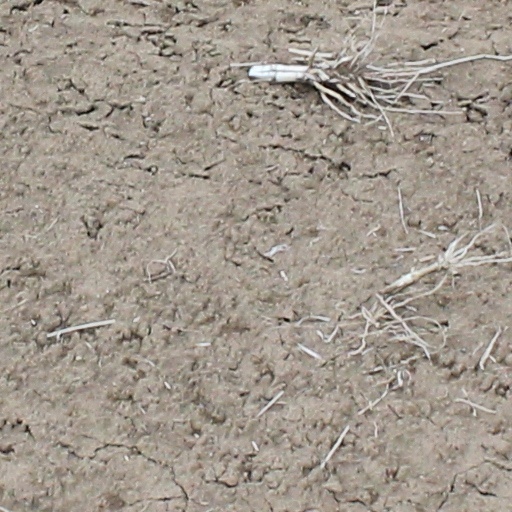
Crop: wheat